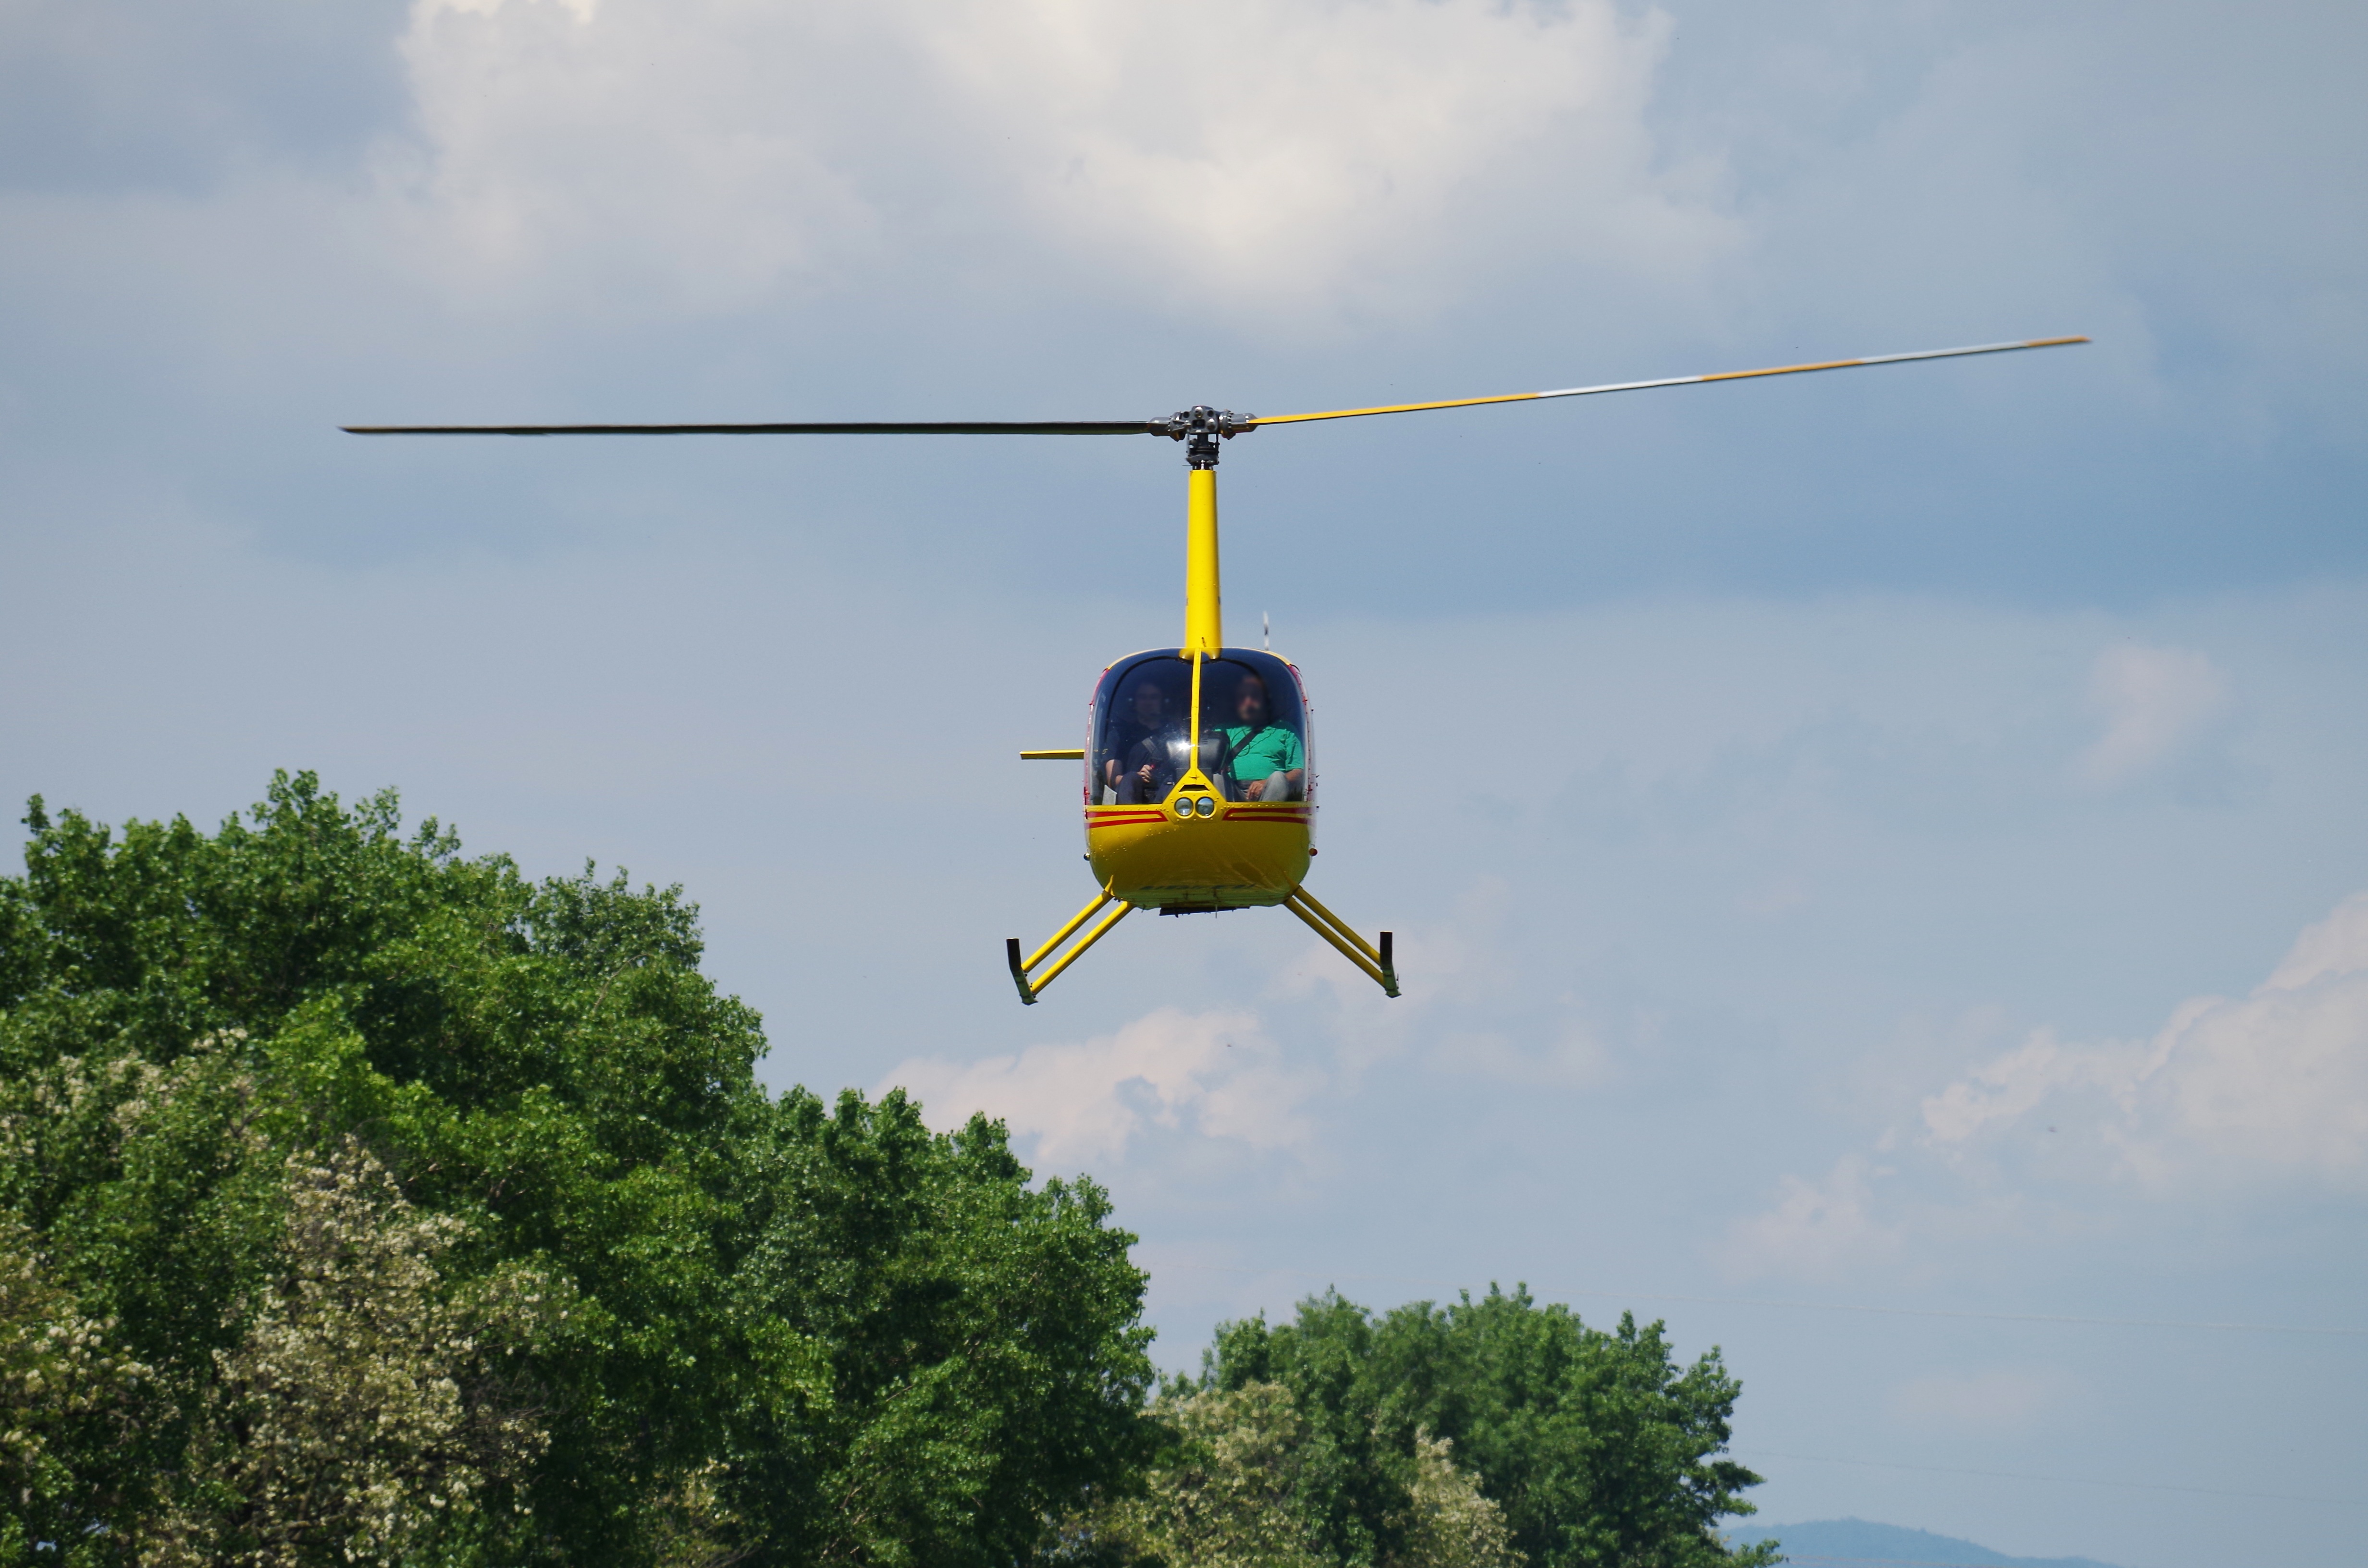
fly, aircraft, vehicle, aviation, flight, float, helicopter, rotorcraft, atmosphere of earth, helicopter rotor, military helicopter